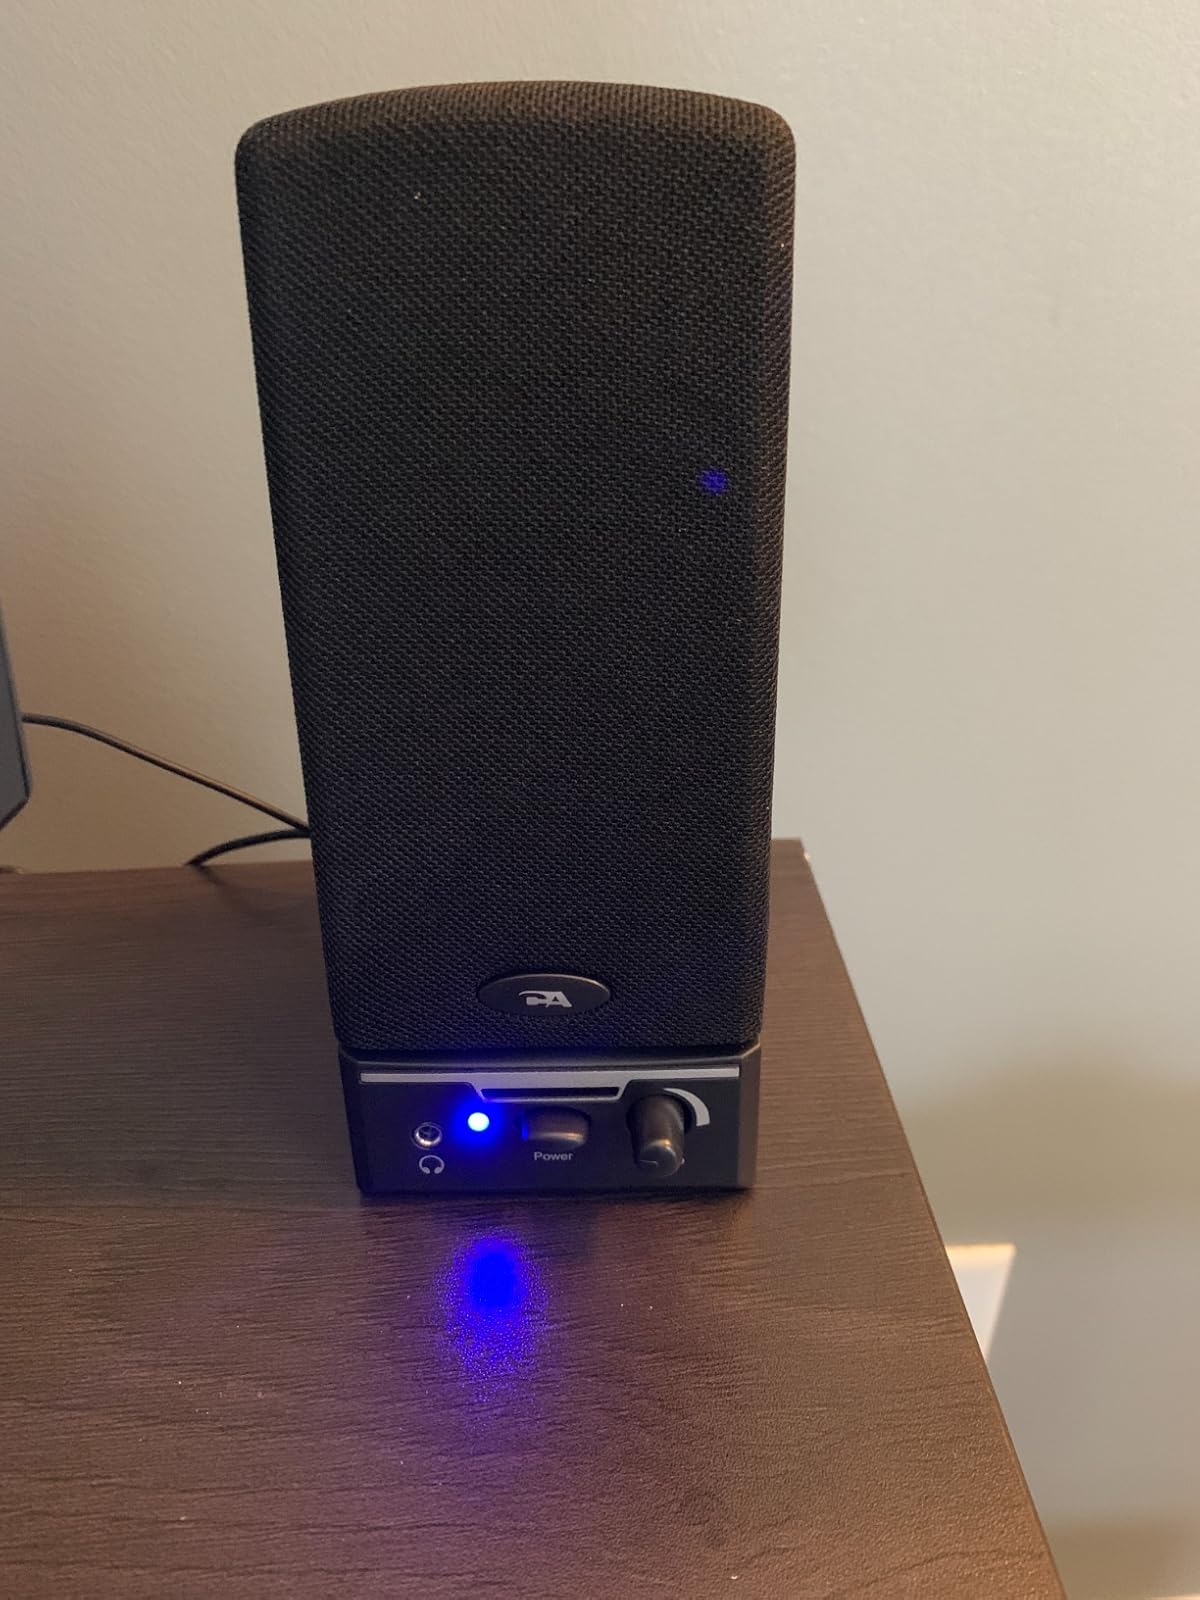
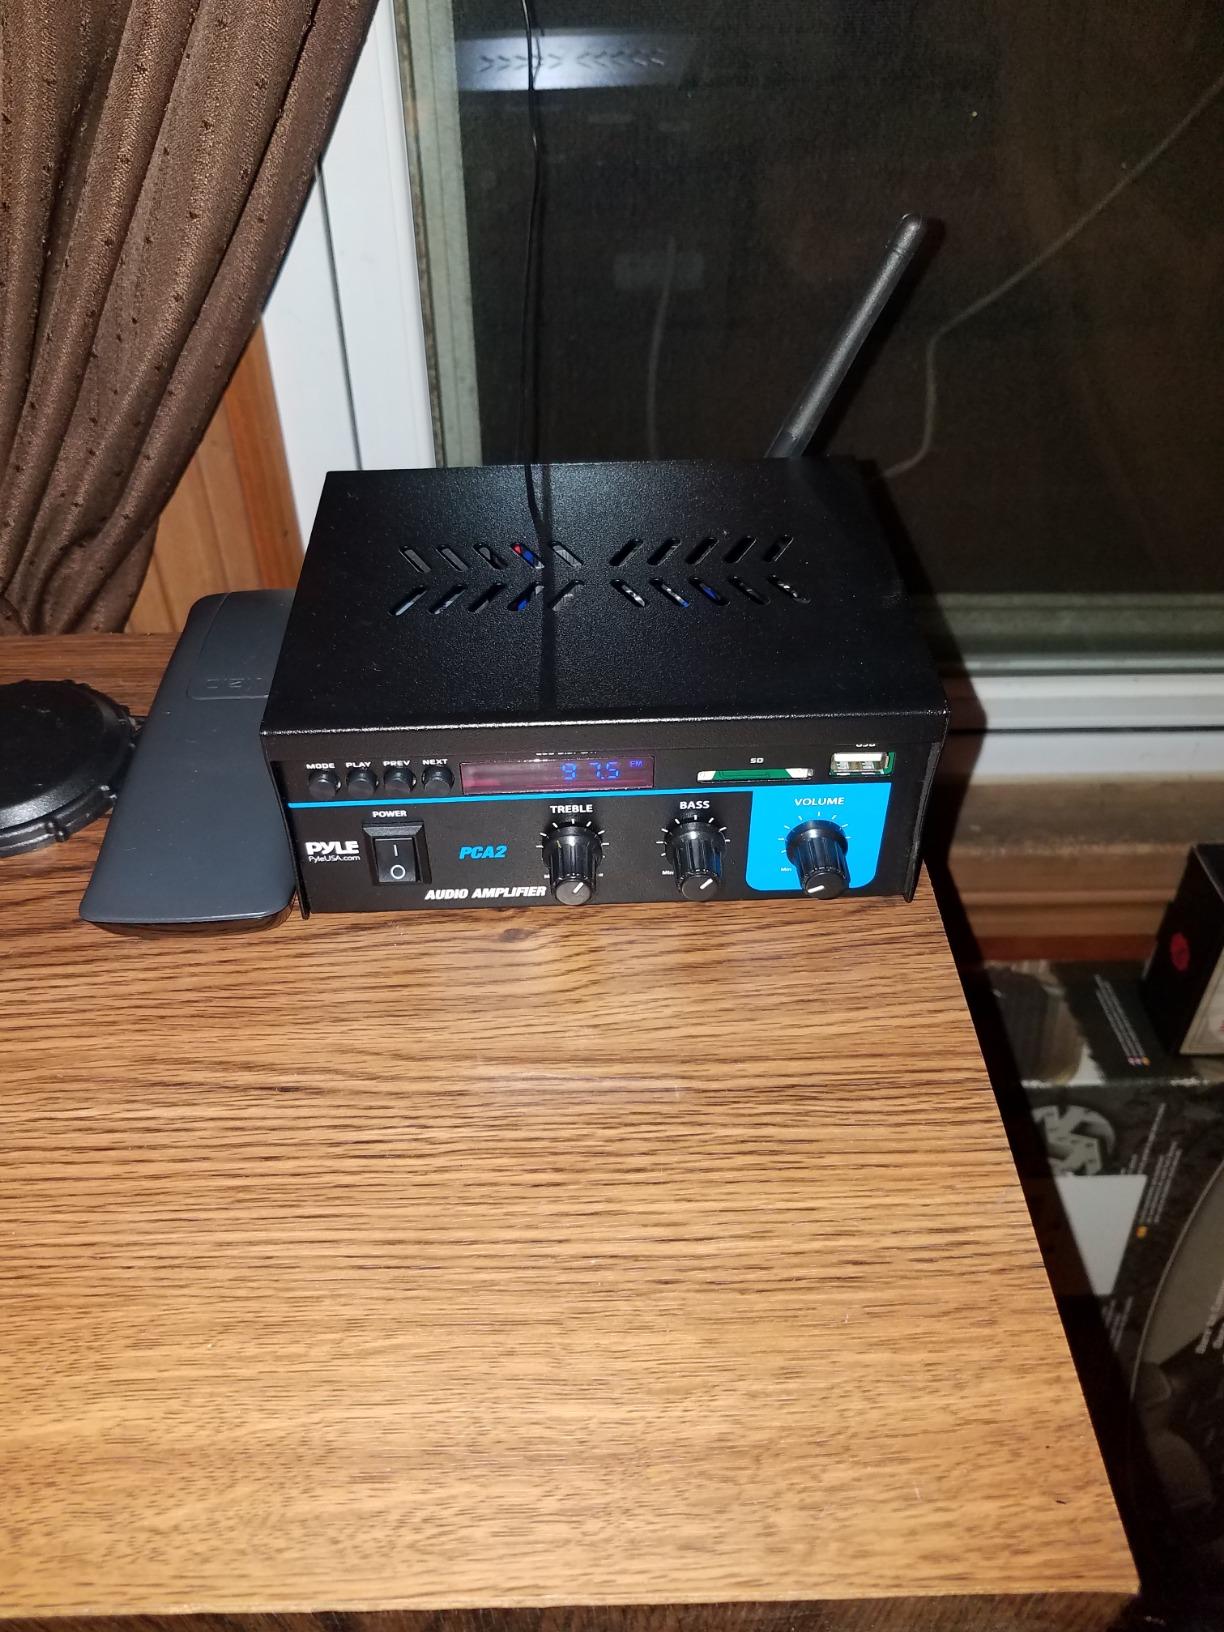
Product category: speaker
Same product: no